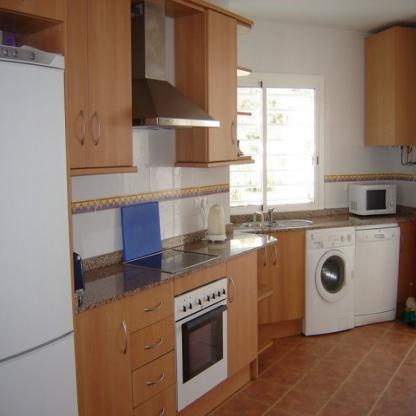
Scene: Indoor